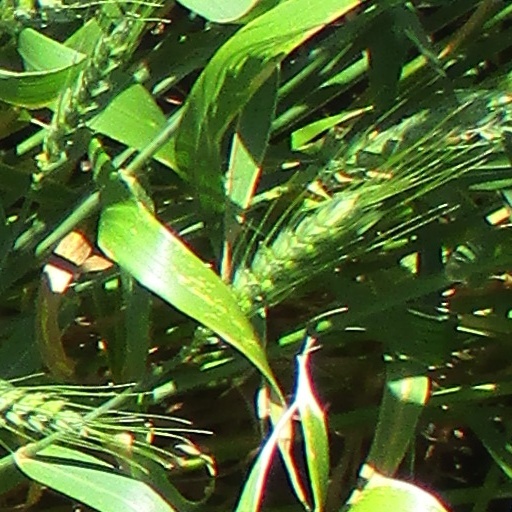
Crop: wheat